Balinese temple

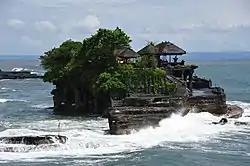
Pura Tanah Lot

Bali has several important "sea temples" (Balinese: "pura segara"), which were founded in the 16th century by a Majapahit sage from Java named Nirartha, to honour the gods of the sea. Each of the temples is traditionally said to be visible from the next, forming a 'chain' around the coast of Bali. Many of the most important sea temples are located along the south-west coast of the island. The temples' positions were meant to provide a chain of spiritual protection for the island.